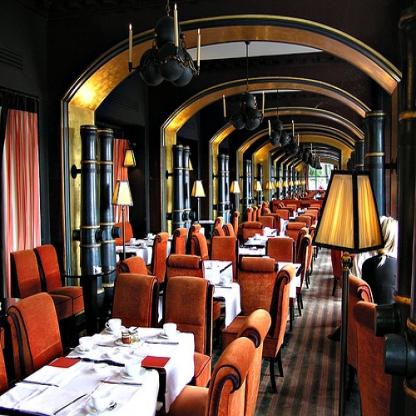
Scene: Indoor